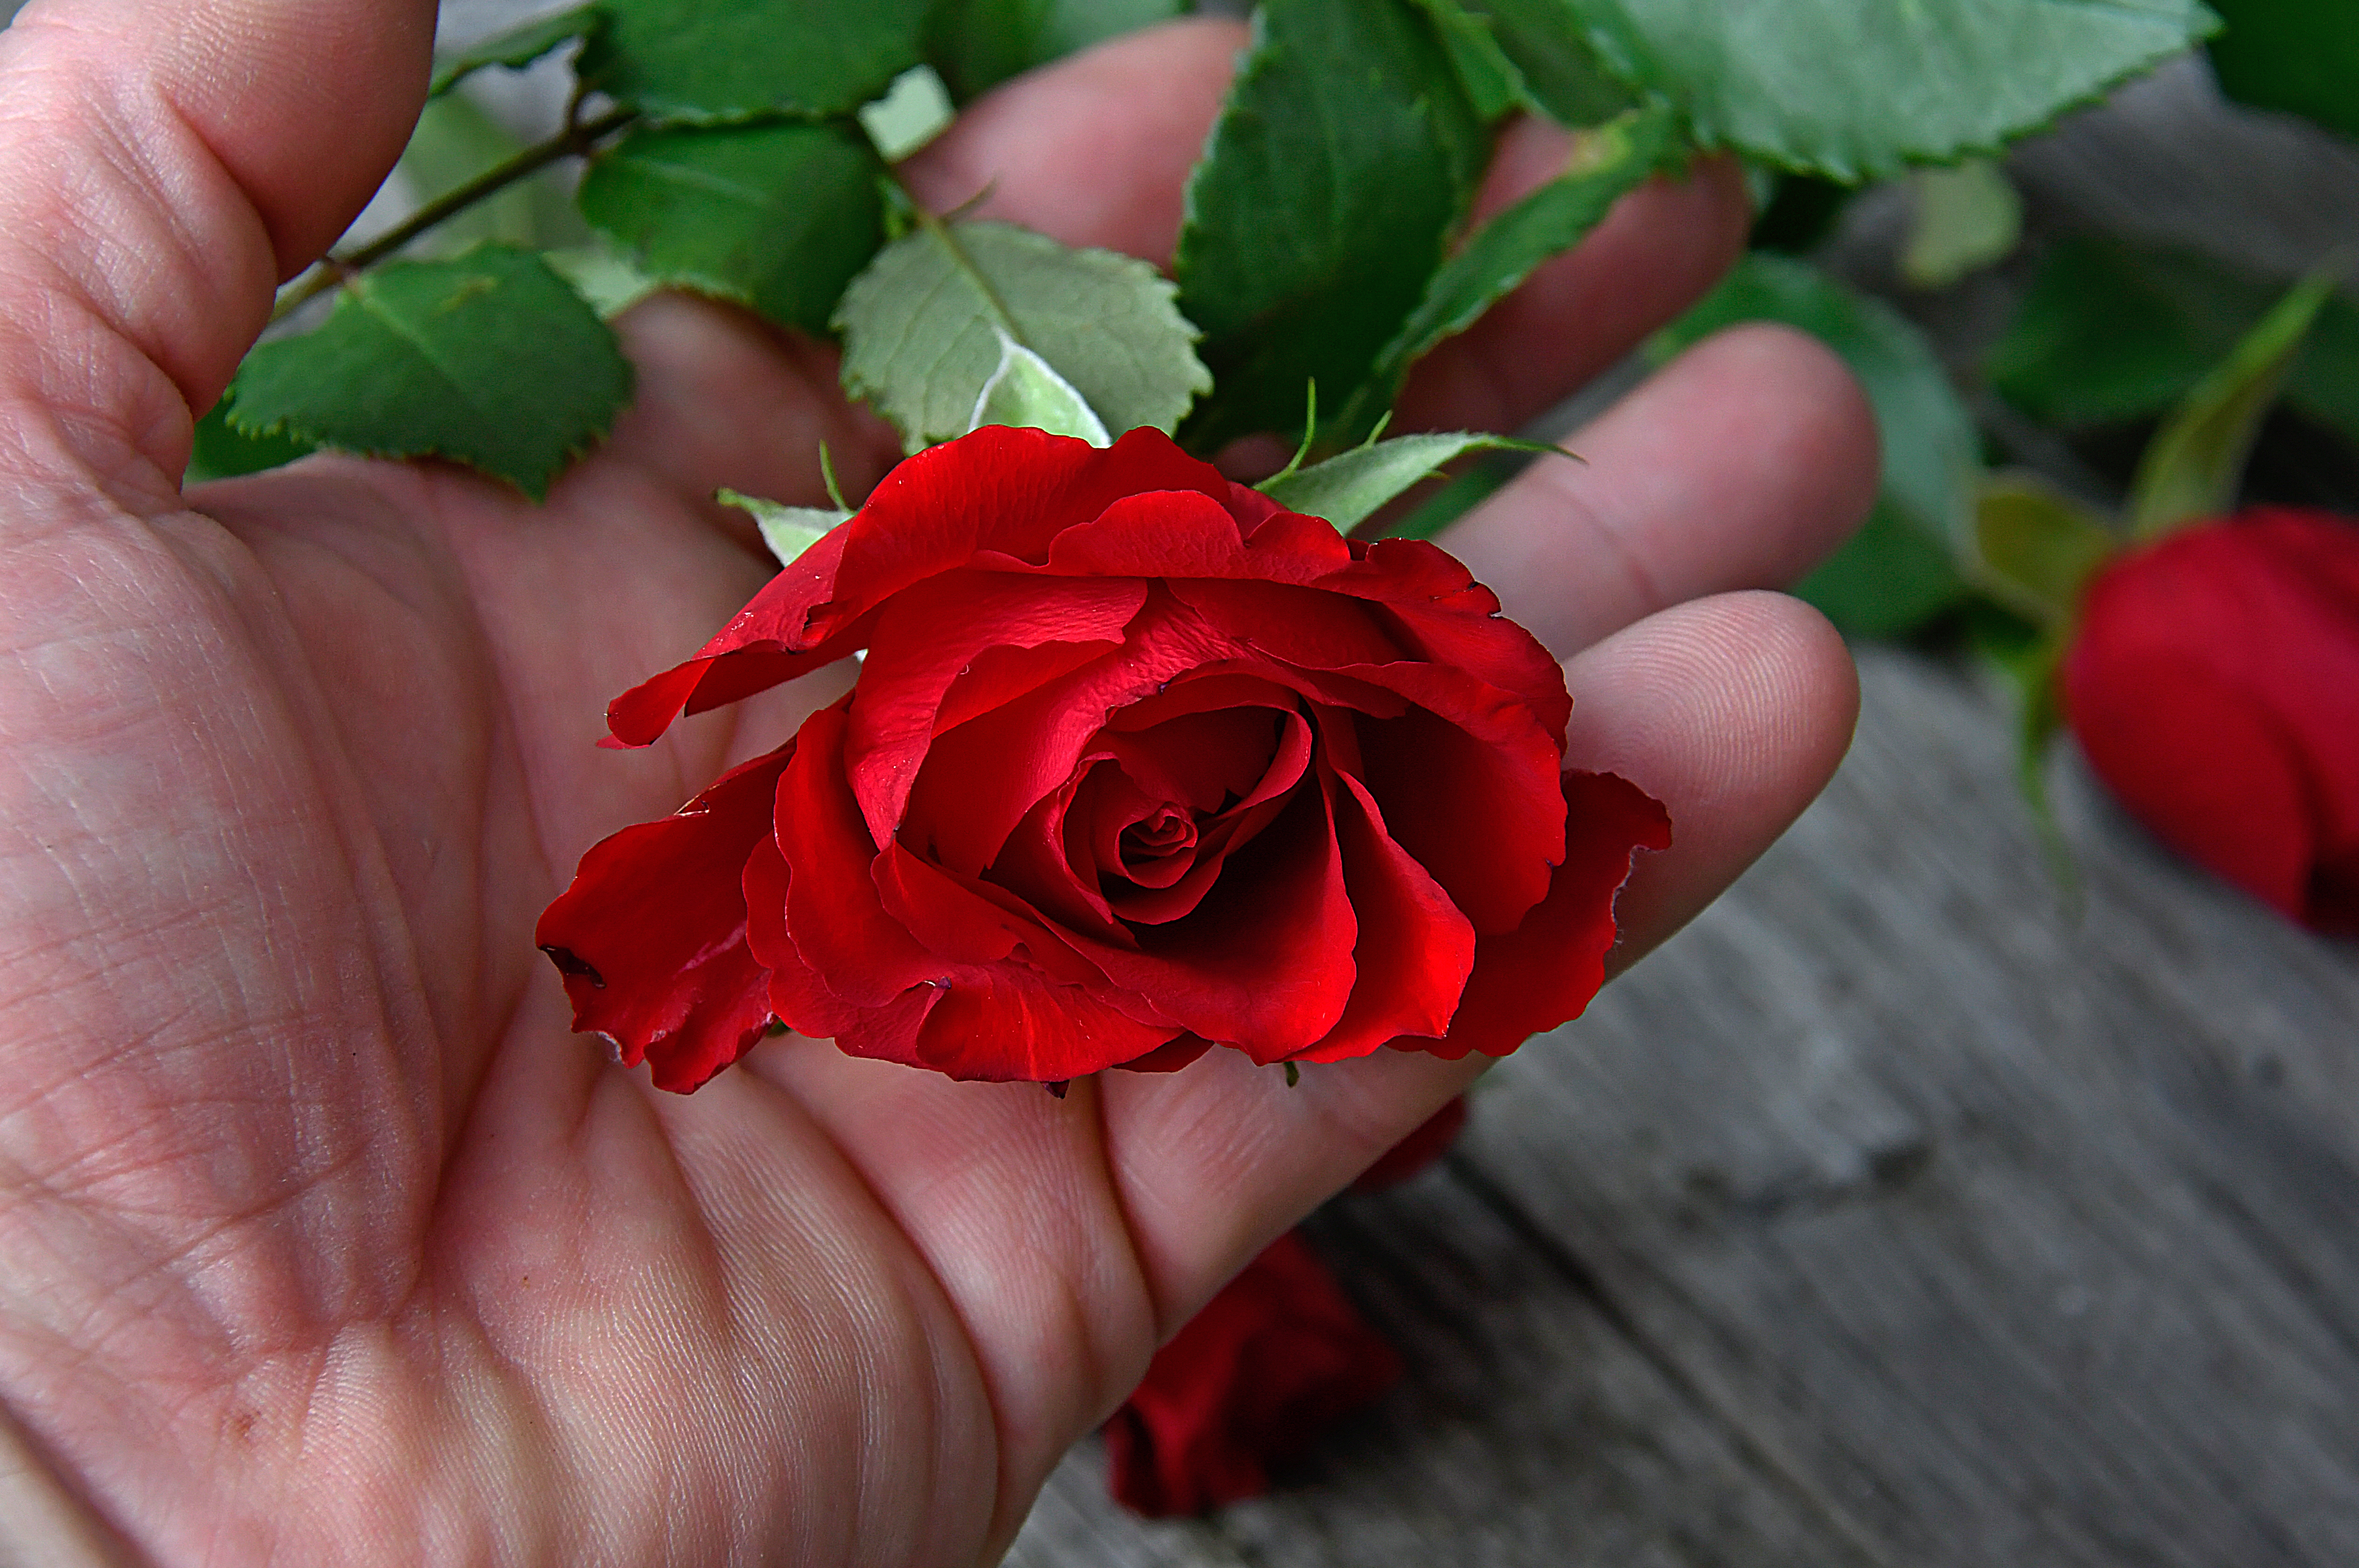
red, roses, day, rose, bouquet, card, valentine, wedding, gift, pattern, love, marriage, beautiful, background, dark, bereavement, flowers, holiday, plant, floral, anniversary, lover, bear, valentines, teddy, flower, flowering plant, garden roses, petal, floribunda, rose family, Hybrid tea rose, china rose, botany, rose order, hand, rosa centifolia, rosa wichuraiana, finger, camellia, nail, plant stem, japanese camellia, begonia, cut flowers, carmine, perennial plant